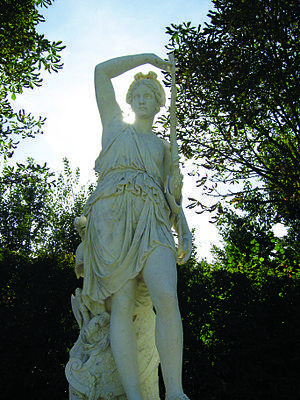
Amazone (1685-1693) - par Jacques Buirette (Naissance